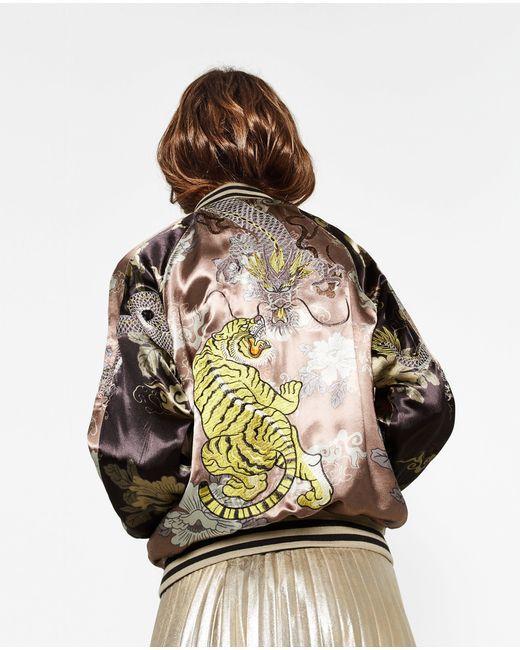
Braune glänzende Damenjacke mit Tiger-Design